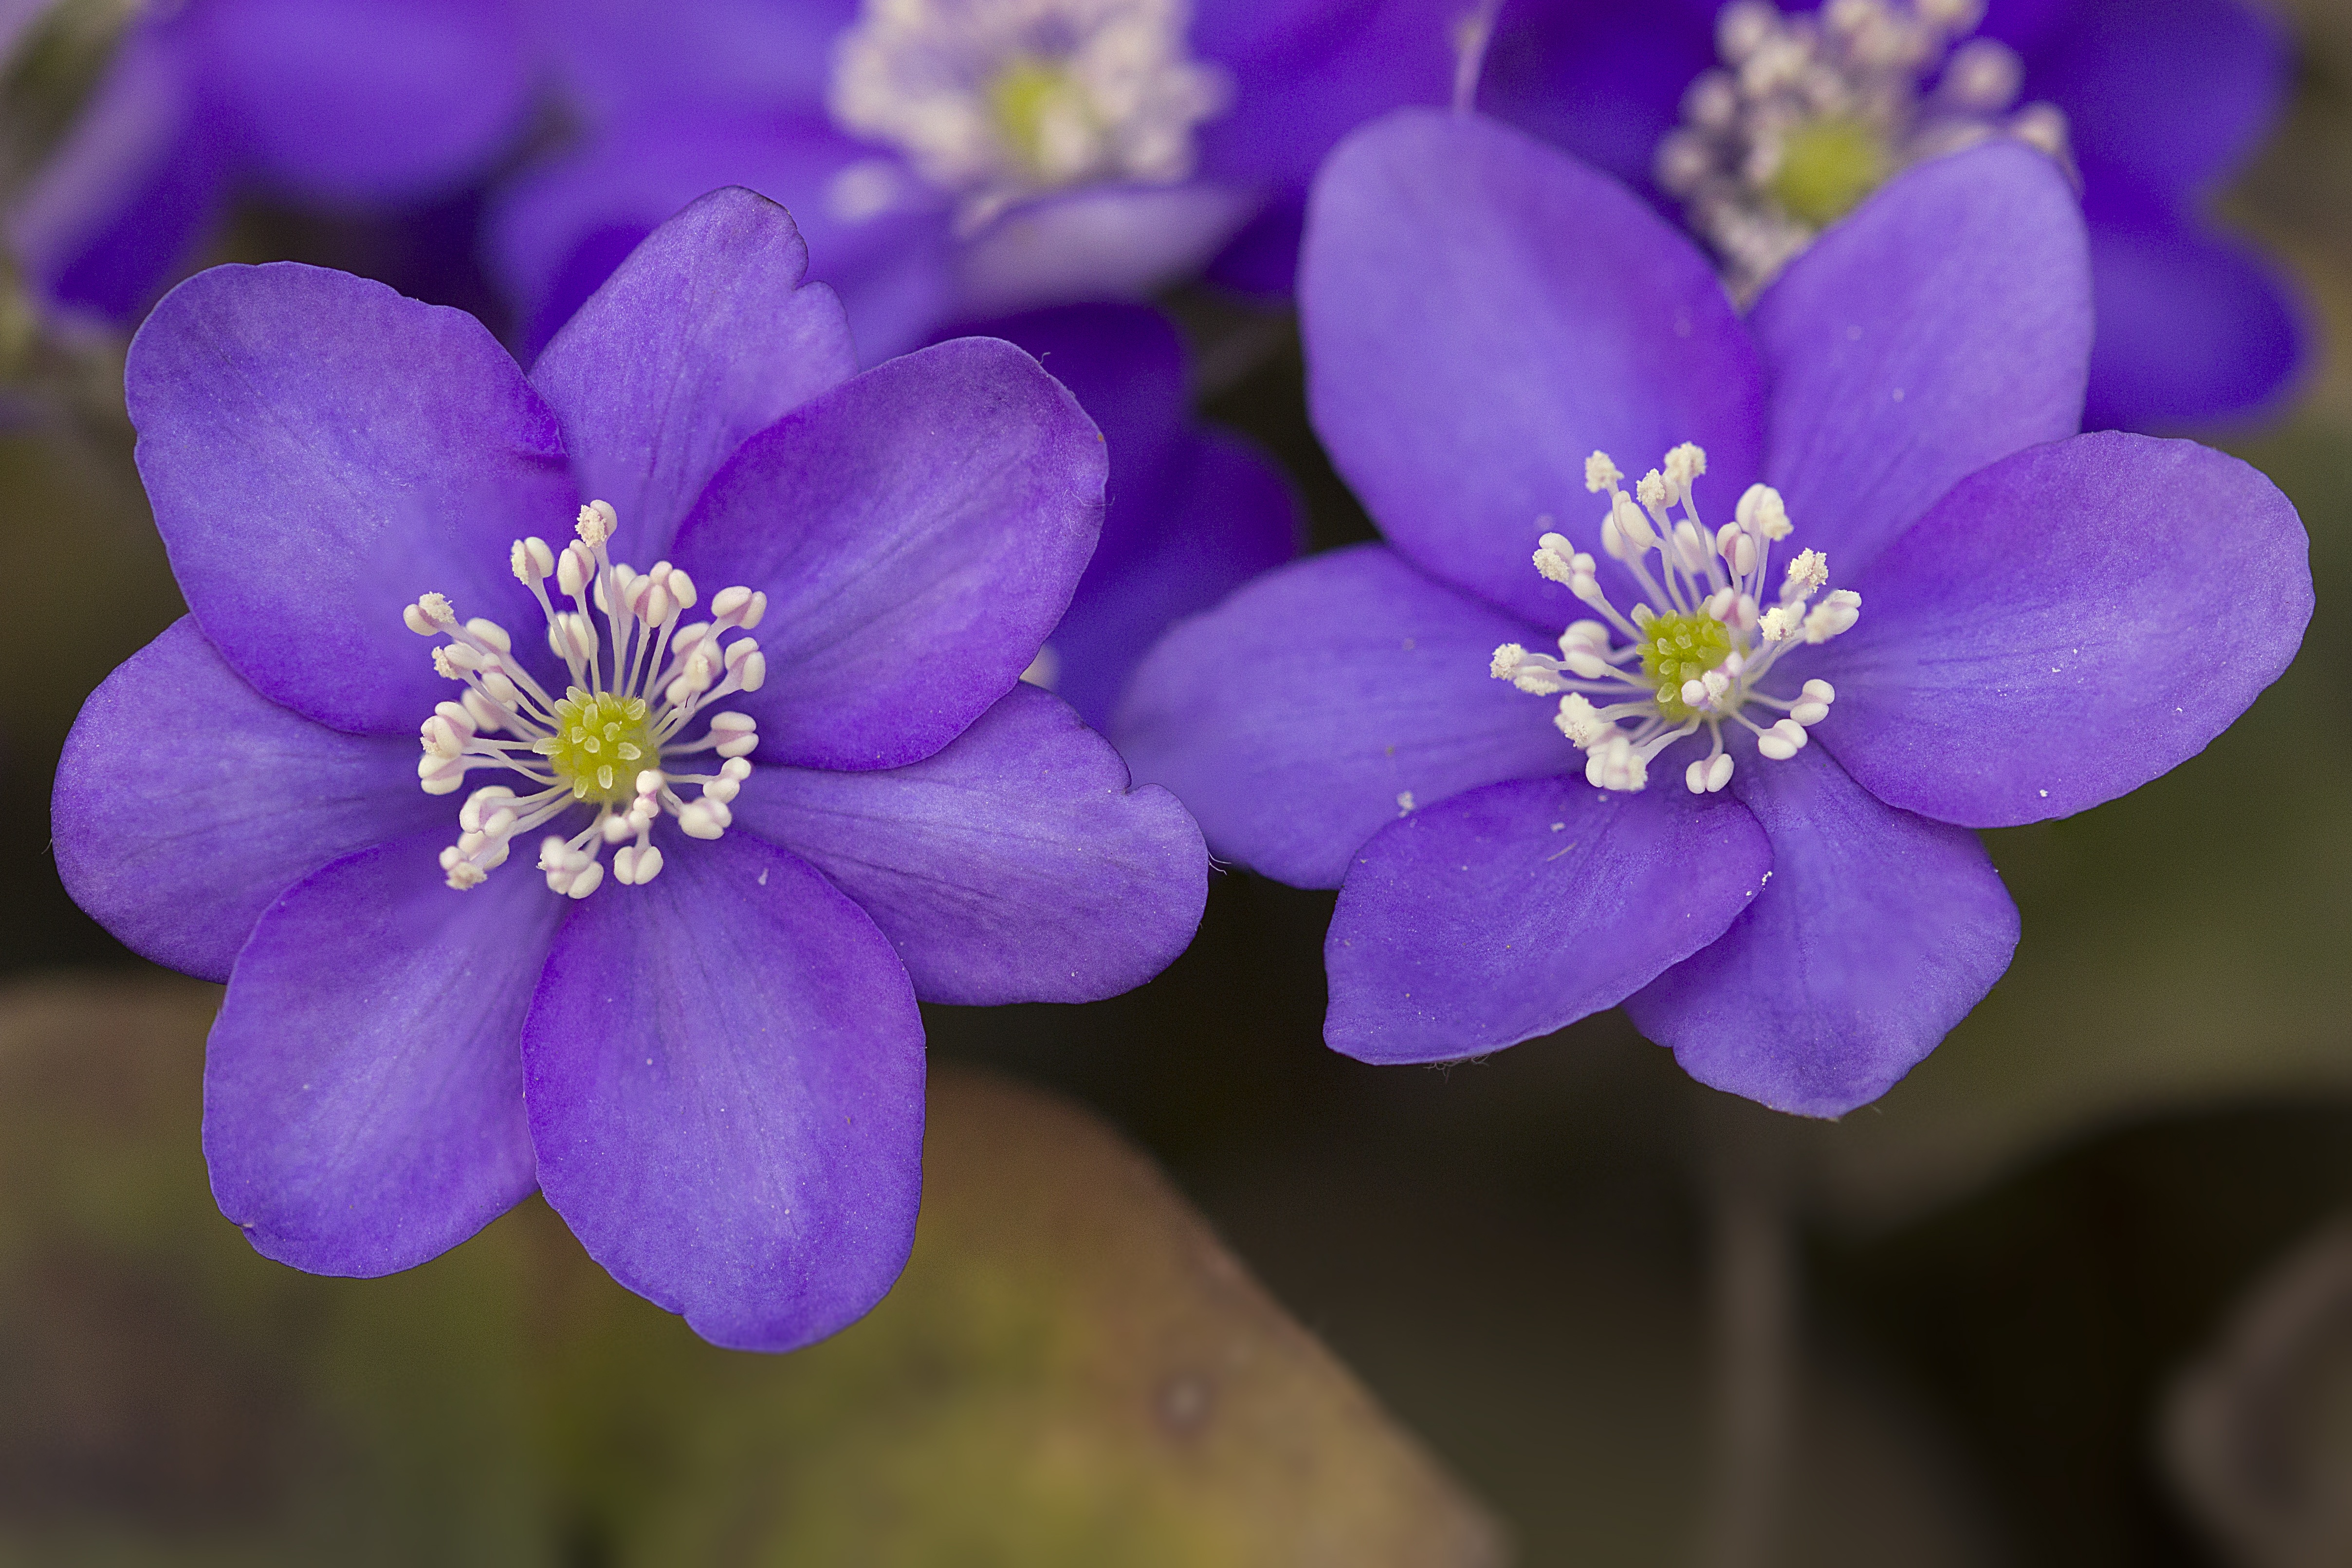
nature, blossom, plant, flower, purple, petal, spring, blue, flora, wildflower, flowers, close up, colors, violet, macro photography, flowering plant, annual plant, land plant